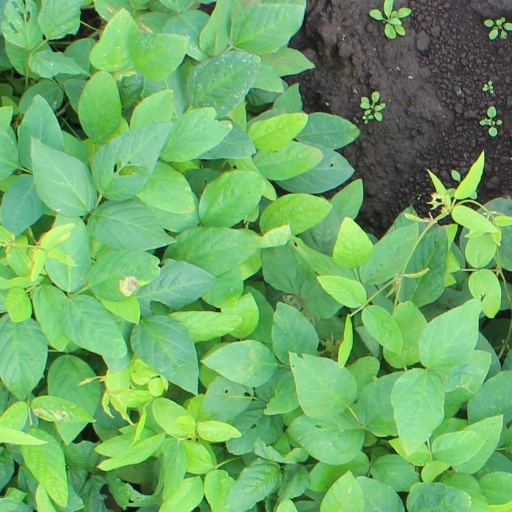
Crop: soybean